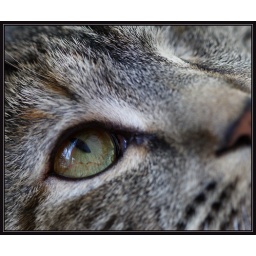
If viewed large, you can see my window and the sky reflected in Uno's eye...